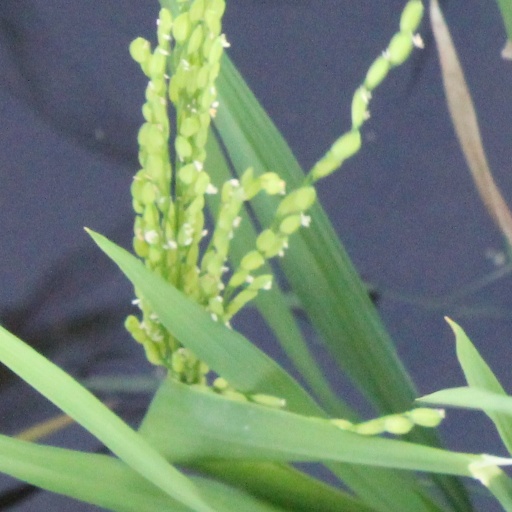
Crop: rice